Ralph Nader 2008 presidential campaign

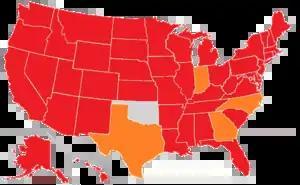
Ballot access for the campaign, red indicates access while orange indicates write-in access.

By September 18, 2008, Nader and Gonzalez were on the ballot in 45 states; in four of the five remaining states, with write-in status. Oklahoma did not allow write-in candidates. For ballot access in most states, the Nader campaign had to circulate nominating petitions, with varying numbers of signatures and deadlines, to get on the ballot. In some states, the requirements for ballot access are lower for new parties than for independents, so Nader attempted to qualify as the candidate of the Independent Party (composed of Nader supporters). Nader qualified for the 2008 New Mexico ballot using the new party procedure, rather than qualifying as an independent, because the number of signatures for a new party is only one-sixth as many signatures. The campaign also turned in petitions in Hawaii, which requires 663 signatures. The Independent Party turned in approximately 2,100.